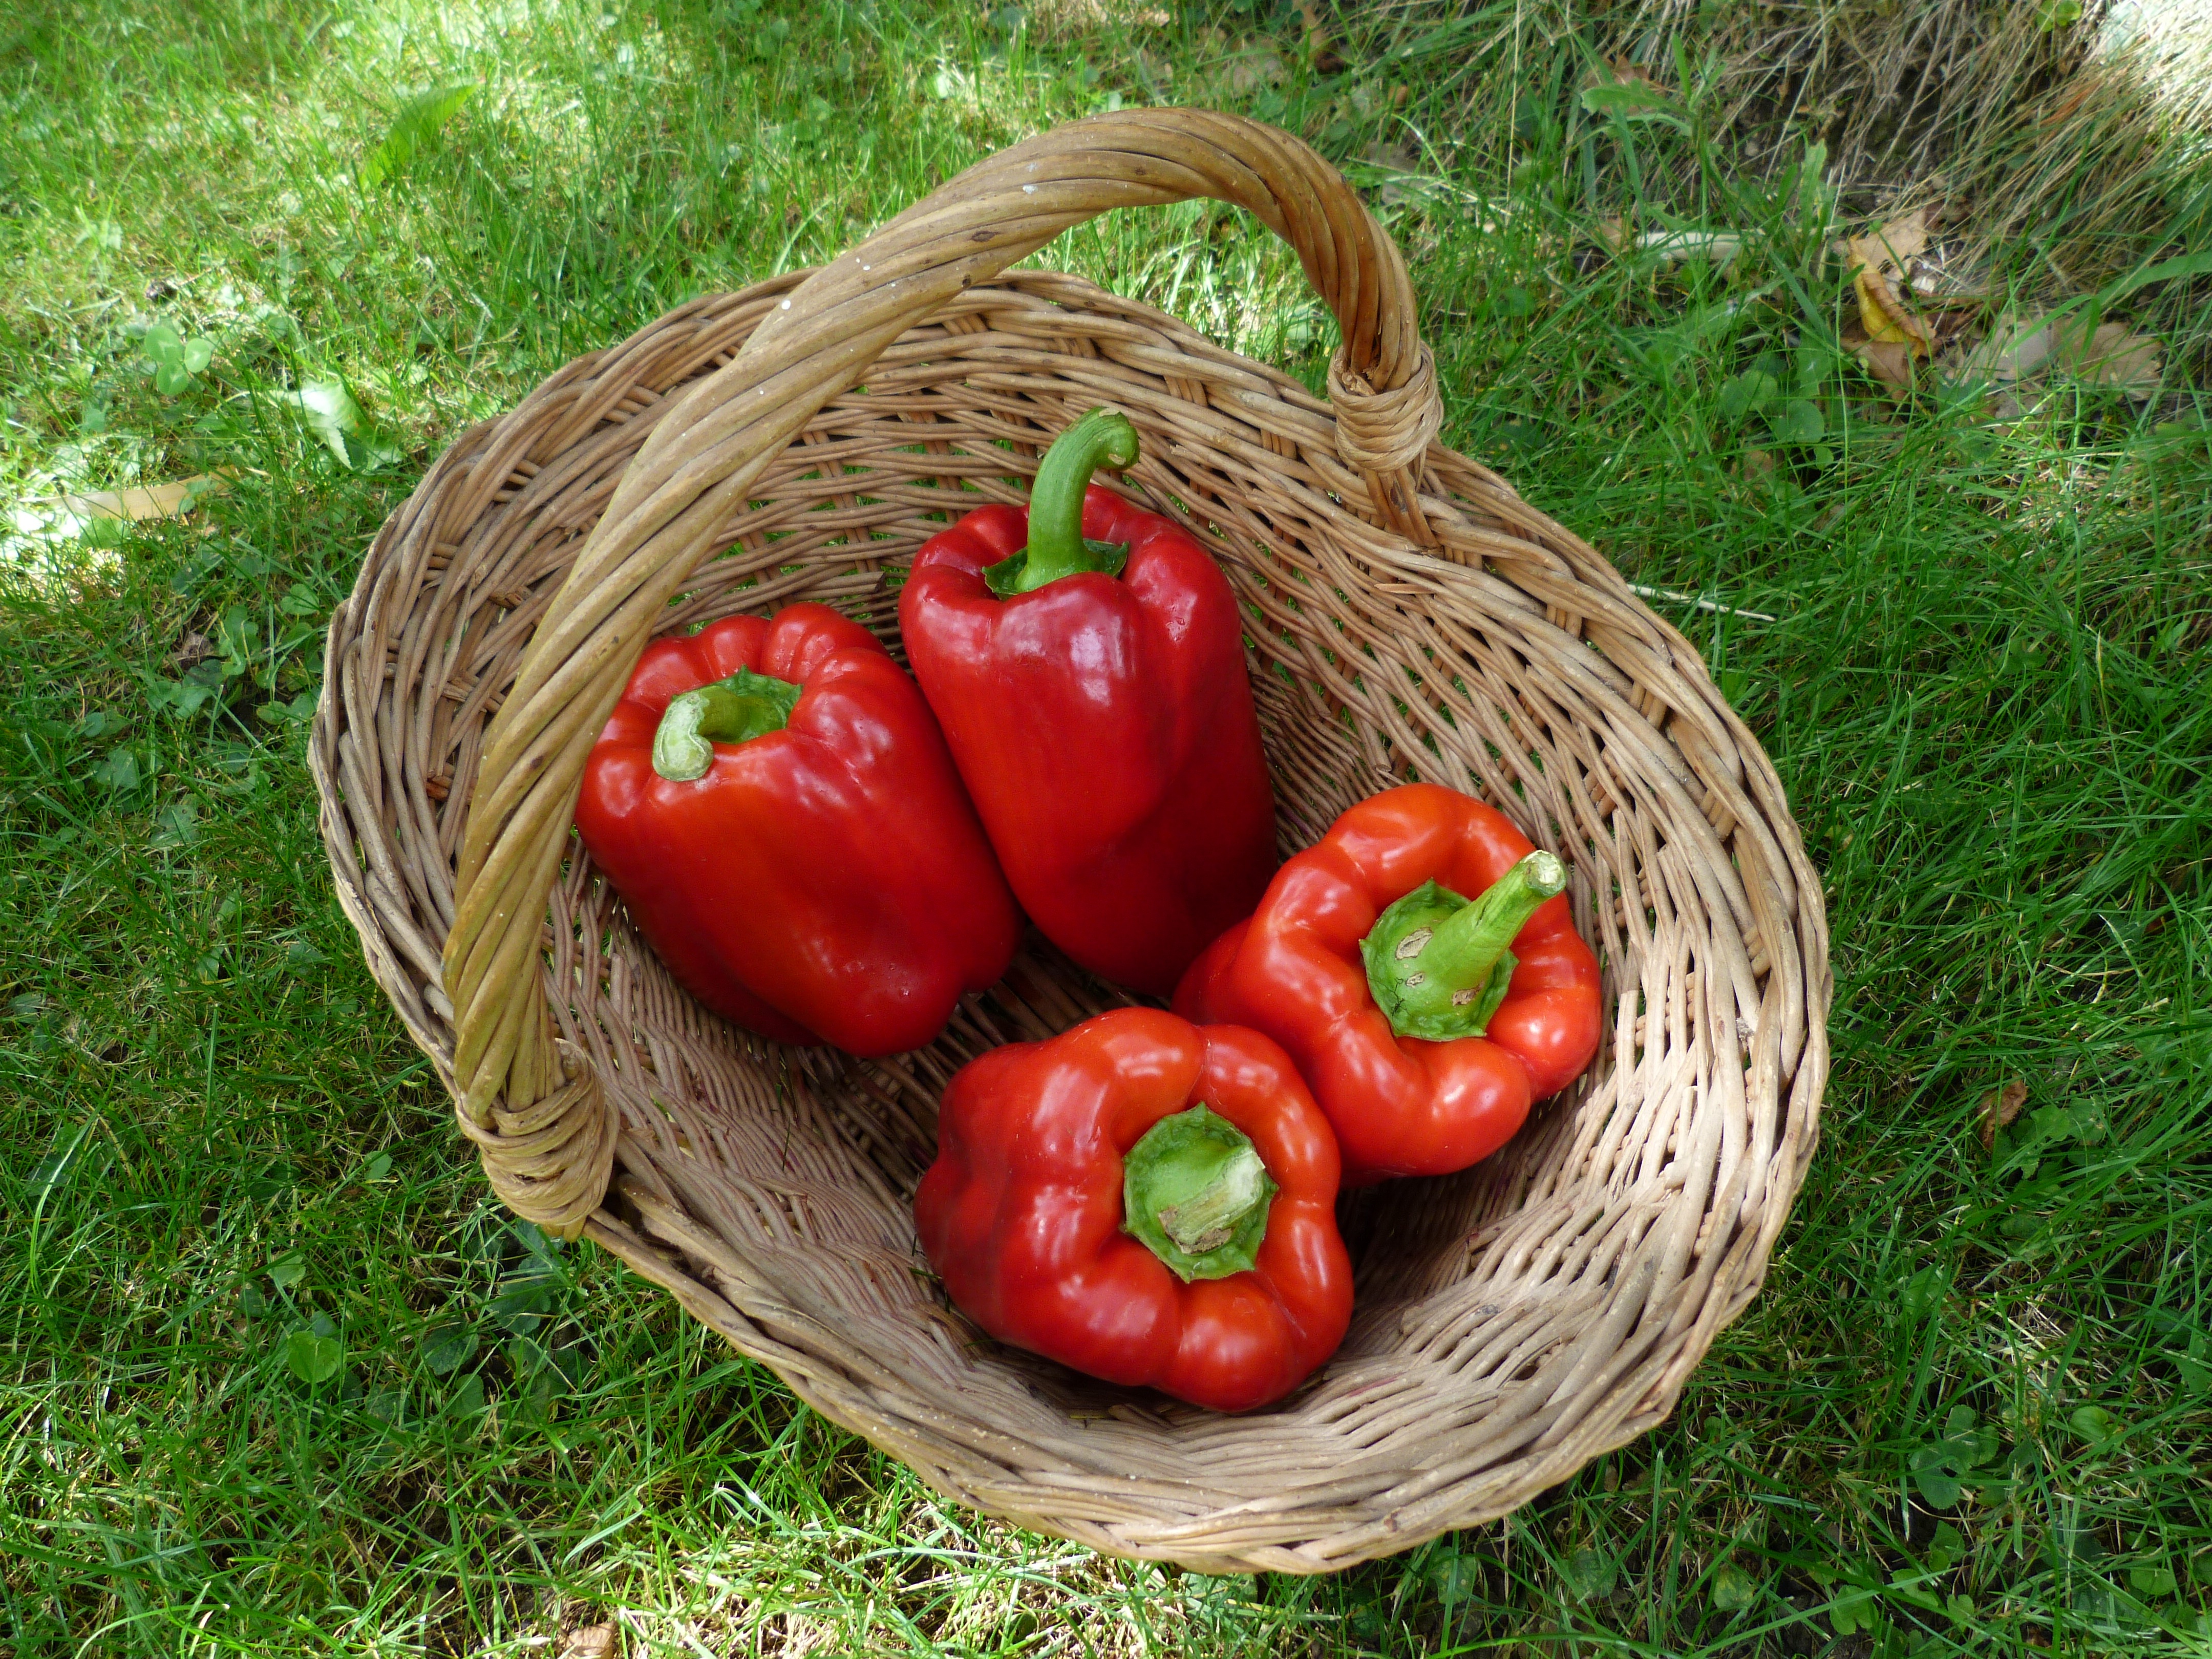
plant, fruit, flower, food, red, produce, vegetable, basket, tomato, wicker, vegetables, peppers, vegetable garden, flowering plant, land plant, potato and tomato genus